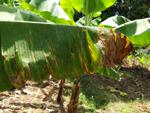
Label: segatoka